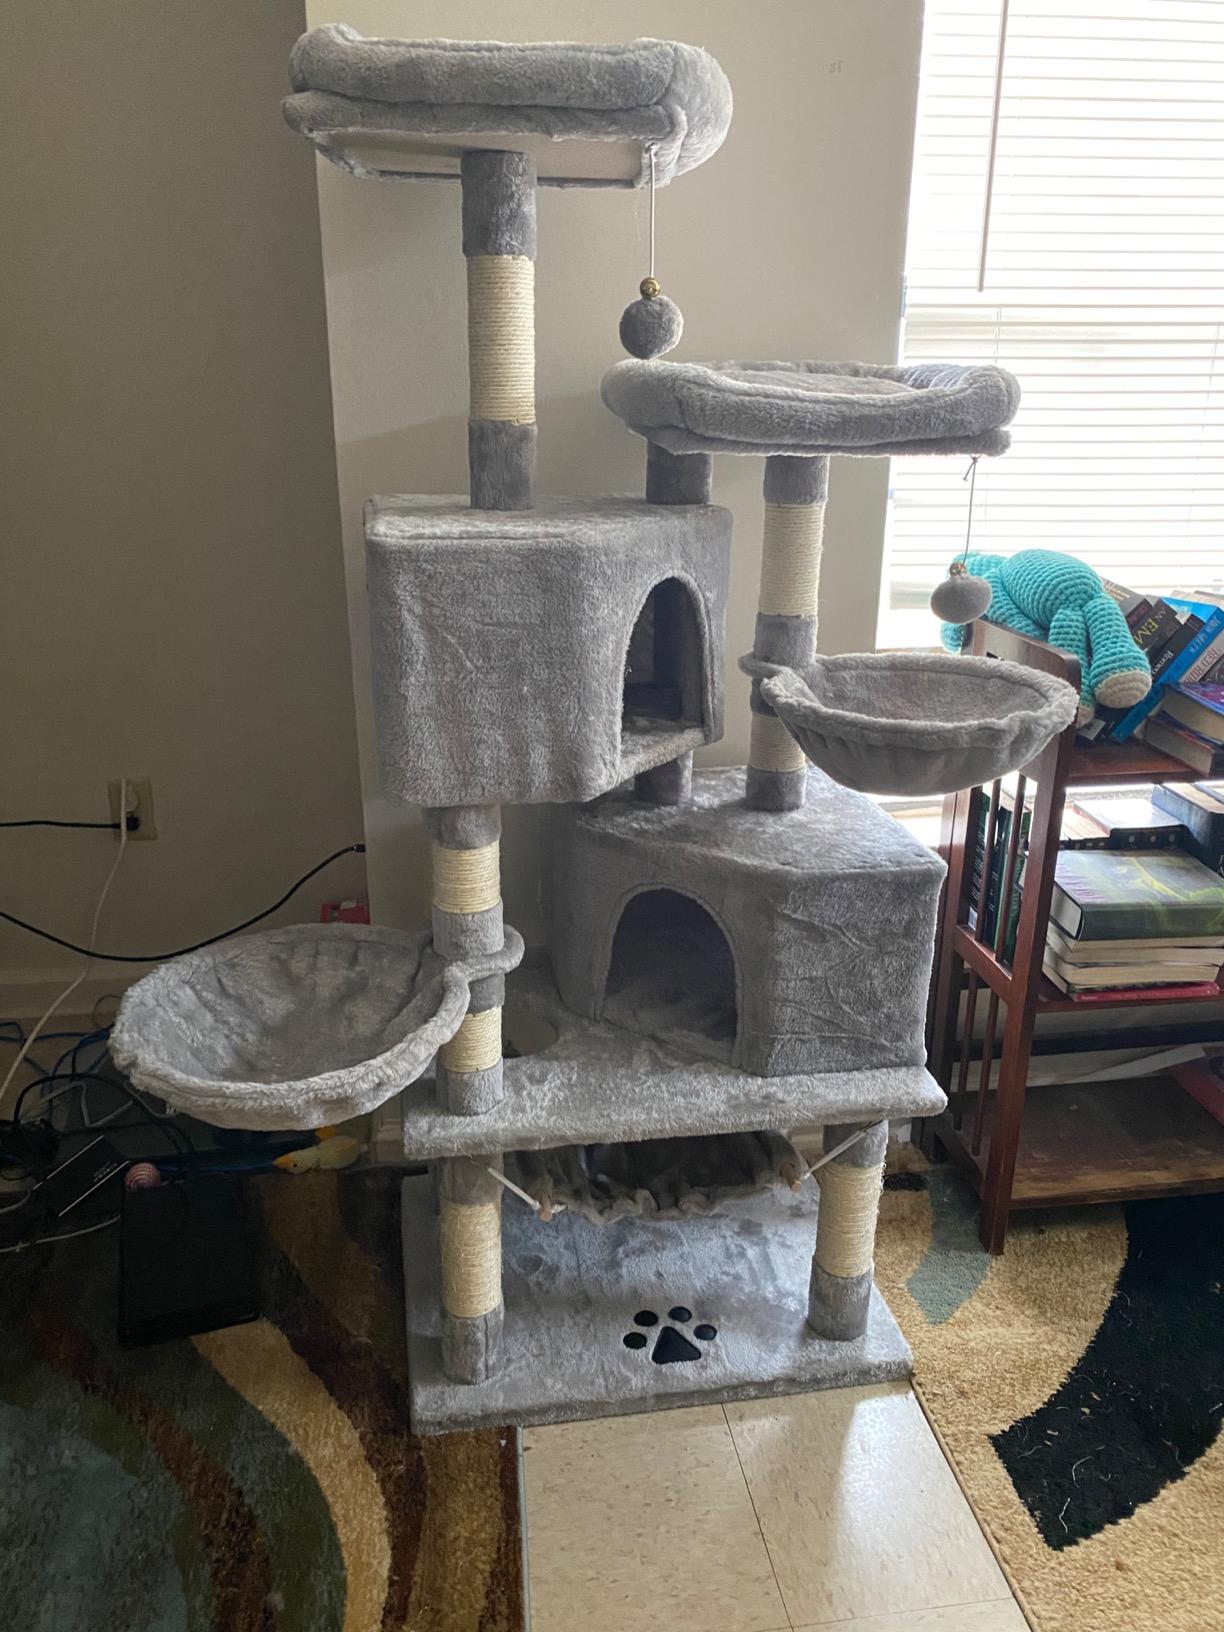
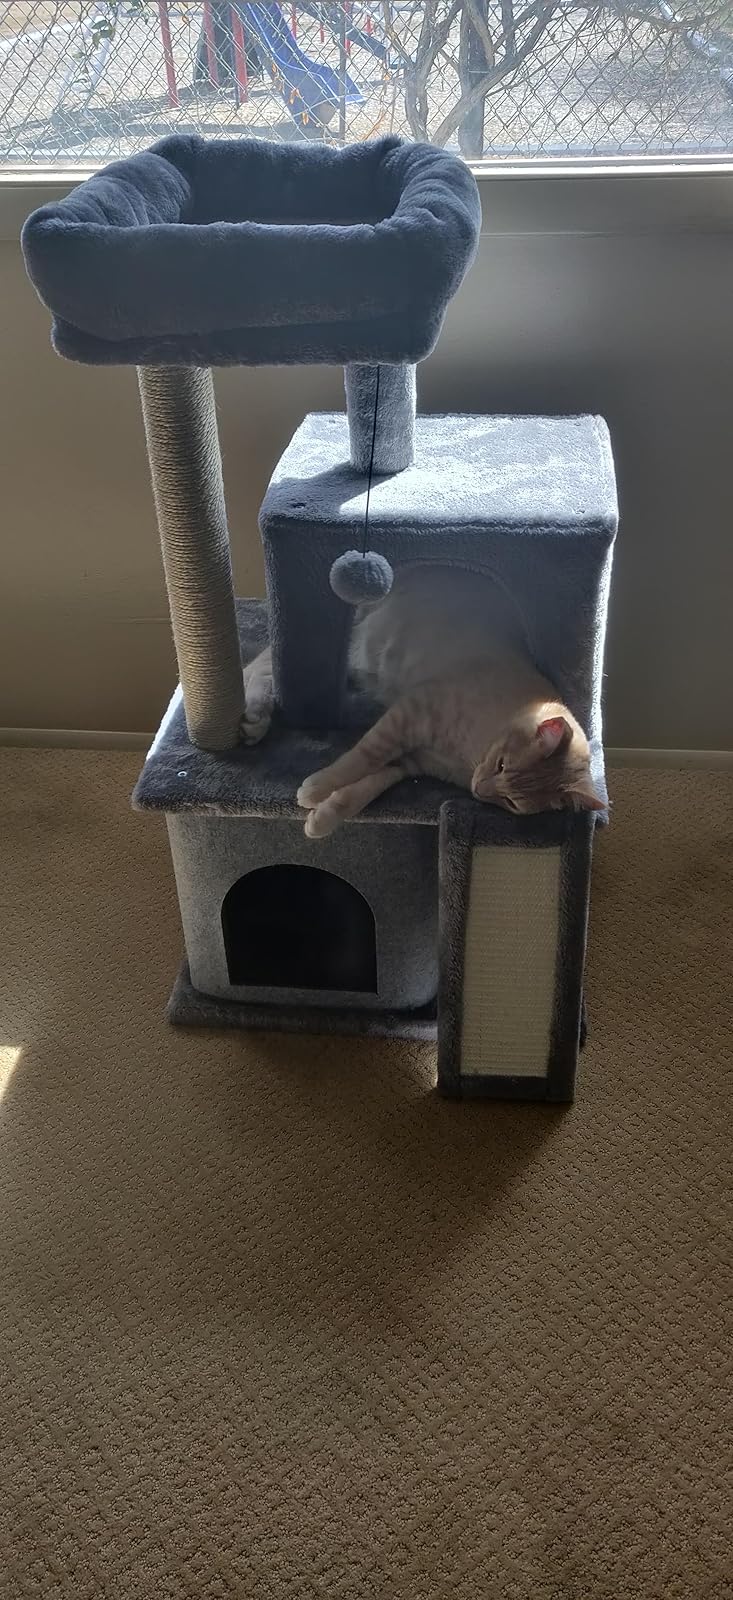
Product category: items_cat tree
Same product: no